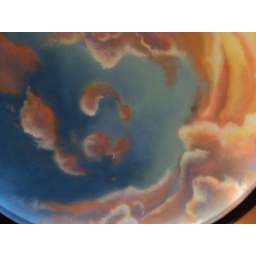
animal clouds in hard rock cafe